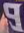
Number: 9